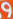
Number: 9